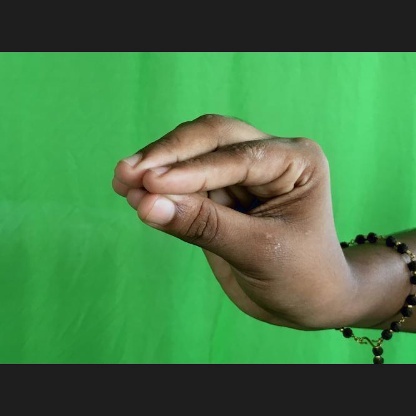
Mudra: Mukulam